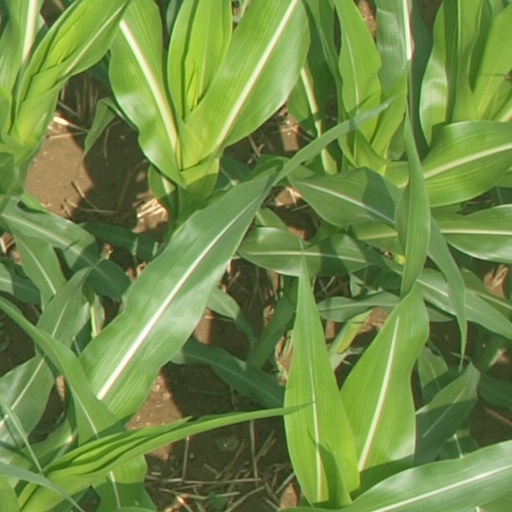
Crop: maize; corn